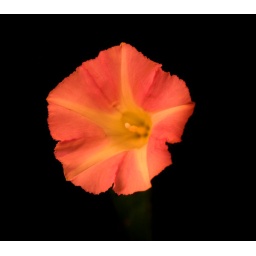
Taken on my desk against a black notebook with the flash bouncing off my hand.